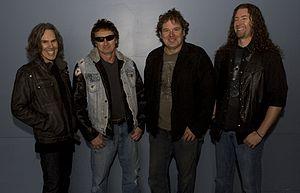
Trauma est un groupe de heavy metal américain, originaire de San Francisco en Californie. Il est formé en 1981 et dissous quatre ans plus tard, en 1985. Il est connu notamment pour avoir été un des premiers groupes à avoir joué avec Cliff Burton. Malgré une existence assez courte, le groupe peut néanmoins sortir son premier et seul album en 1984, Scratch and Scream, composé de neuf titres. Le groupe se reforme en 2011.